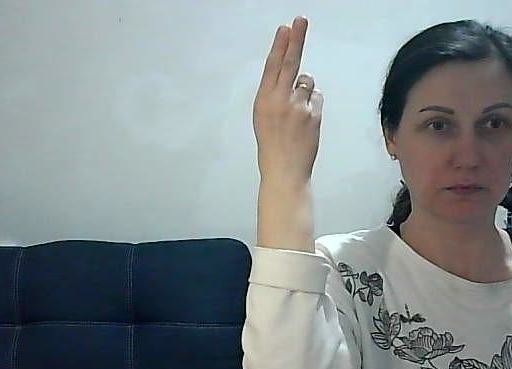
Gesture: two_up_inverted